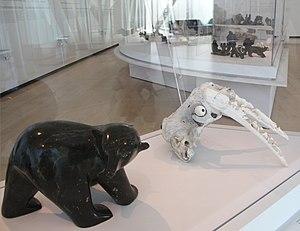
Salle de la collection d’art inuit Brousseau, Musée national des beaux-arts du Québec, pavillon Pierre-Lassonde, Québec, Canada.
Au Québec, les beaux-arts et les arts plastiques sont l'ensemble des œuvres produites par des artistes québécois ou des artistes étrangers au Québec dans diverses disciplines artistiques telles que le dessin, la peinture, la sculpture, l'architecture, la musique, la poésie, le théâtre, la danse et les arts numériques.
Le pavillon Pierre Lassonde est un édifice du complexe muséal du Musée national des beaux-arts du Québec à Québec. Construit au coût de 103,4 millions $, le nouveau musée a ouvert ses portes le 24 juin 2016. L’addition de 14 900 m² a augmenté de 90 % la surface d’exposition du musée, afin d’accueillir des œuvres d’art contemporain. Ce pavillon devient la nouvelle porte d’entrée d’un complexe muséal enrichi de sept nouvelles galeries.